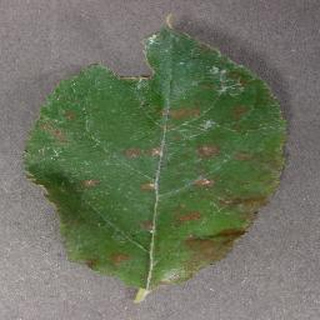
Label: apple_cedar_apple_rust